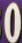
Number: 0